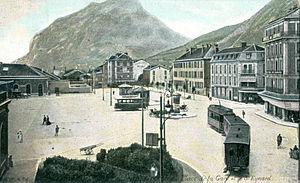
Carte postale ancienne éditée par LV &amp
L'ancien tramway de Grenoble est un réseau de tramway urbain et suburbain métrique de la région grenobloise créé en 1894, exploité par la société grenobloise de tramways électriques, et qui a aujourd'hui totalement disparu. À cette époque de croissance industrielle et démographique, les anciens modes de transports hippomobiles, fiacres et omnibus, mis en place depuis la fin du XVIIIᵉ siècle, ne suffisent plus à assurer les dessertes urbaines. Les lignes urbaines et suburbaines vont se développer continûment jusque dans les années 1920.
La Société d'économie mixte des Voies ferrées du Dauphiné abrégé VFD auparavant Société des voies ferrées du Dauphiné puis régie départementale des Voies ferrées du Dauphiné, est une entreprise de transport du département de l'Isère, à l'origine axée sur le transport ferroviaire de voyageurs et de fret.